Constant Lambert

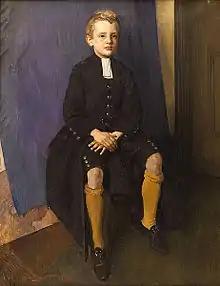
Lambert aged about eleven in the uniform of Christ's Hospital, painting by his father George Lambert

The son of Australian painter George Lambert and his wife Amy, and the younger brother of Maurice Lambert, Constant Lambert was educated at Christ's Hospital near Horsham in West Sussex. While still a boy he demonstrated formidable musical gifts, and wrote his first orchestral work at the age of 13. In September 1922 Lambert entered the Royal College of Music, where his teachers were Ralph Vaughan Williams, R. O. Morris and Sir George Dyson (composition), Malcolm Sargent (conducting) and Herbert Fryer (piano). His contemporaries there included the pianist Angus Morrison, conductor Guy Warrack, Thomas Armstrong (a future head of the Royal Academy of Music), and the composers Gavin Gordon, Patrick Hadley and Gordon Jacob.